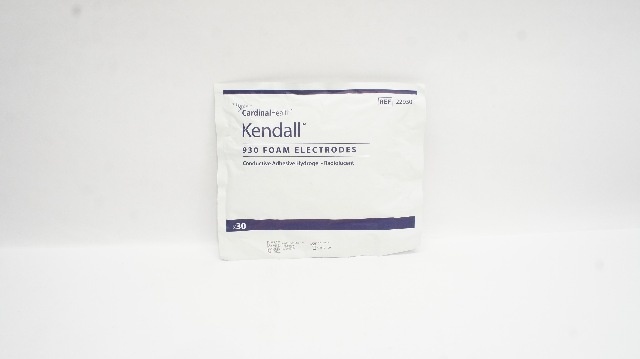
Cardinal Health 22930 Kendall 930 Foam Electrodes - Pack of 30
Cardinal Health 22930 Kendall 930 Foam Electrodes Conductive Adhesive Hydrogel Radiolucent Pack of 30 Expiration Date: 2025-01-09
Brand: Cardinal Health
Category: Business & Industrial > Medical > Medical Equipment > Vital Signs Monitor Accessories > Vital Signs Monitor Sensors